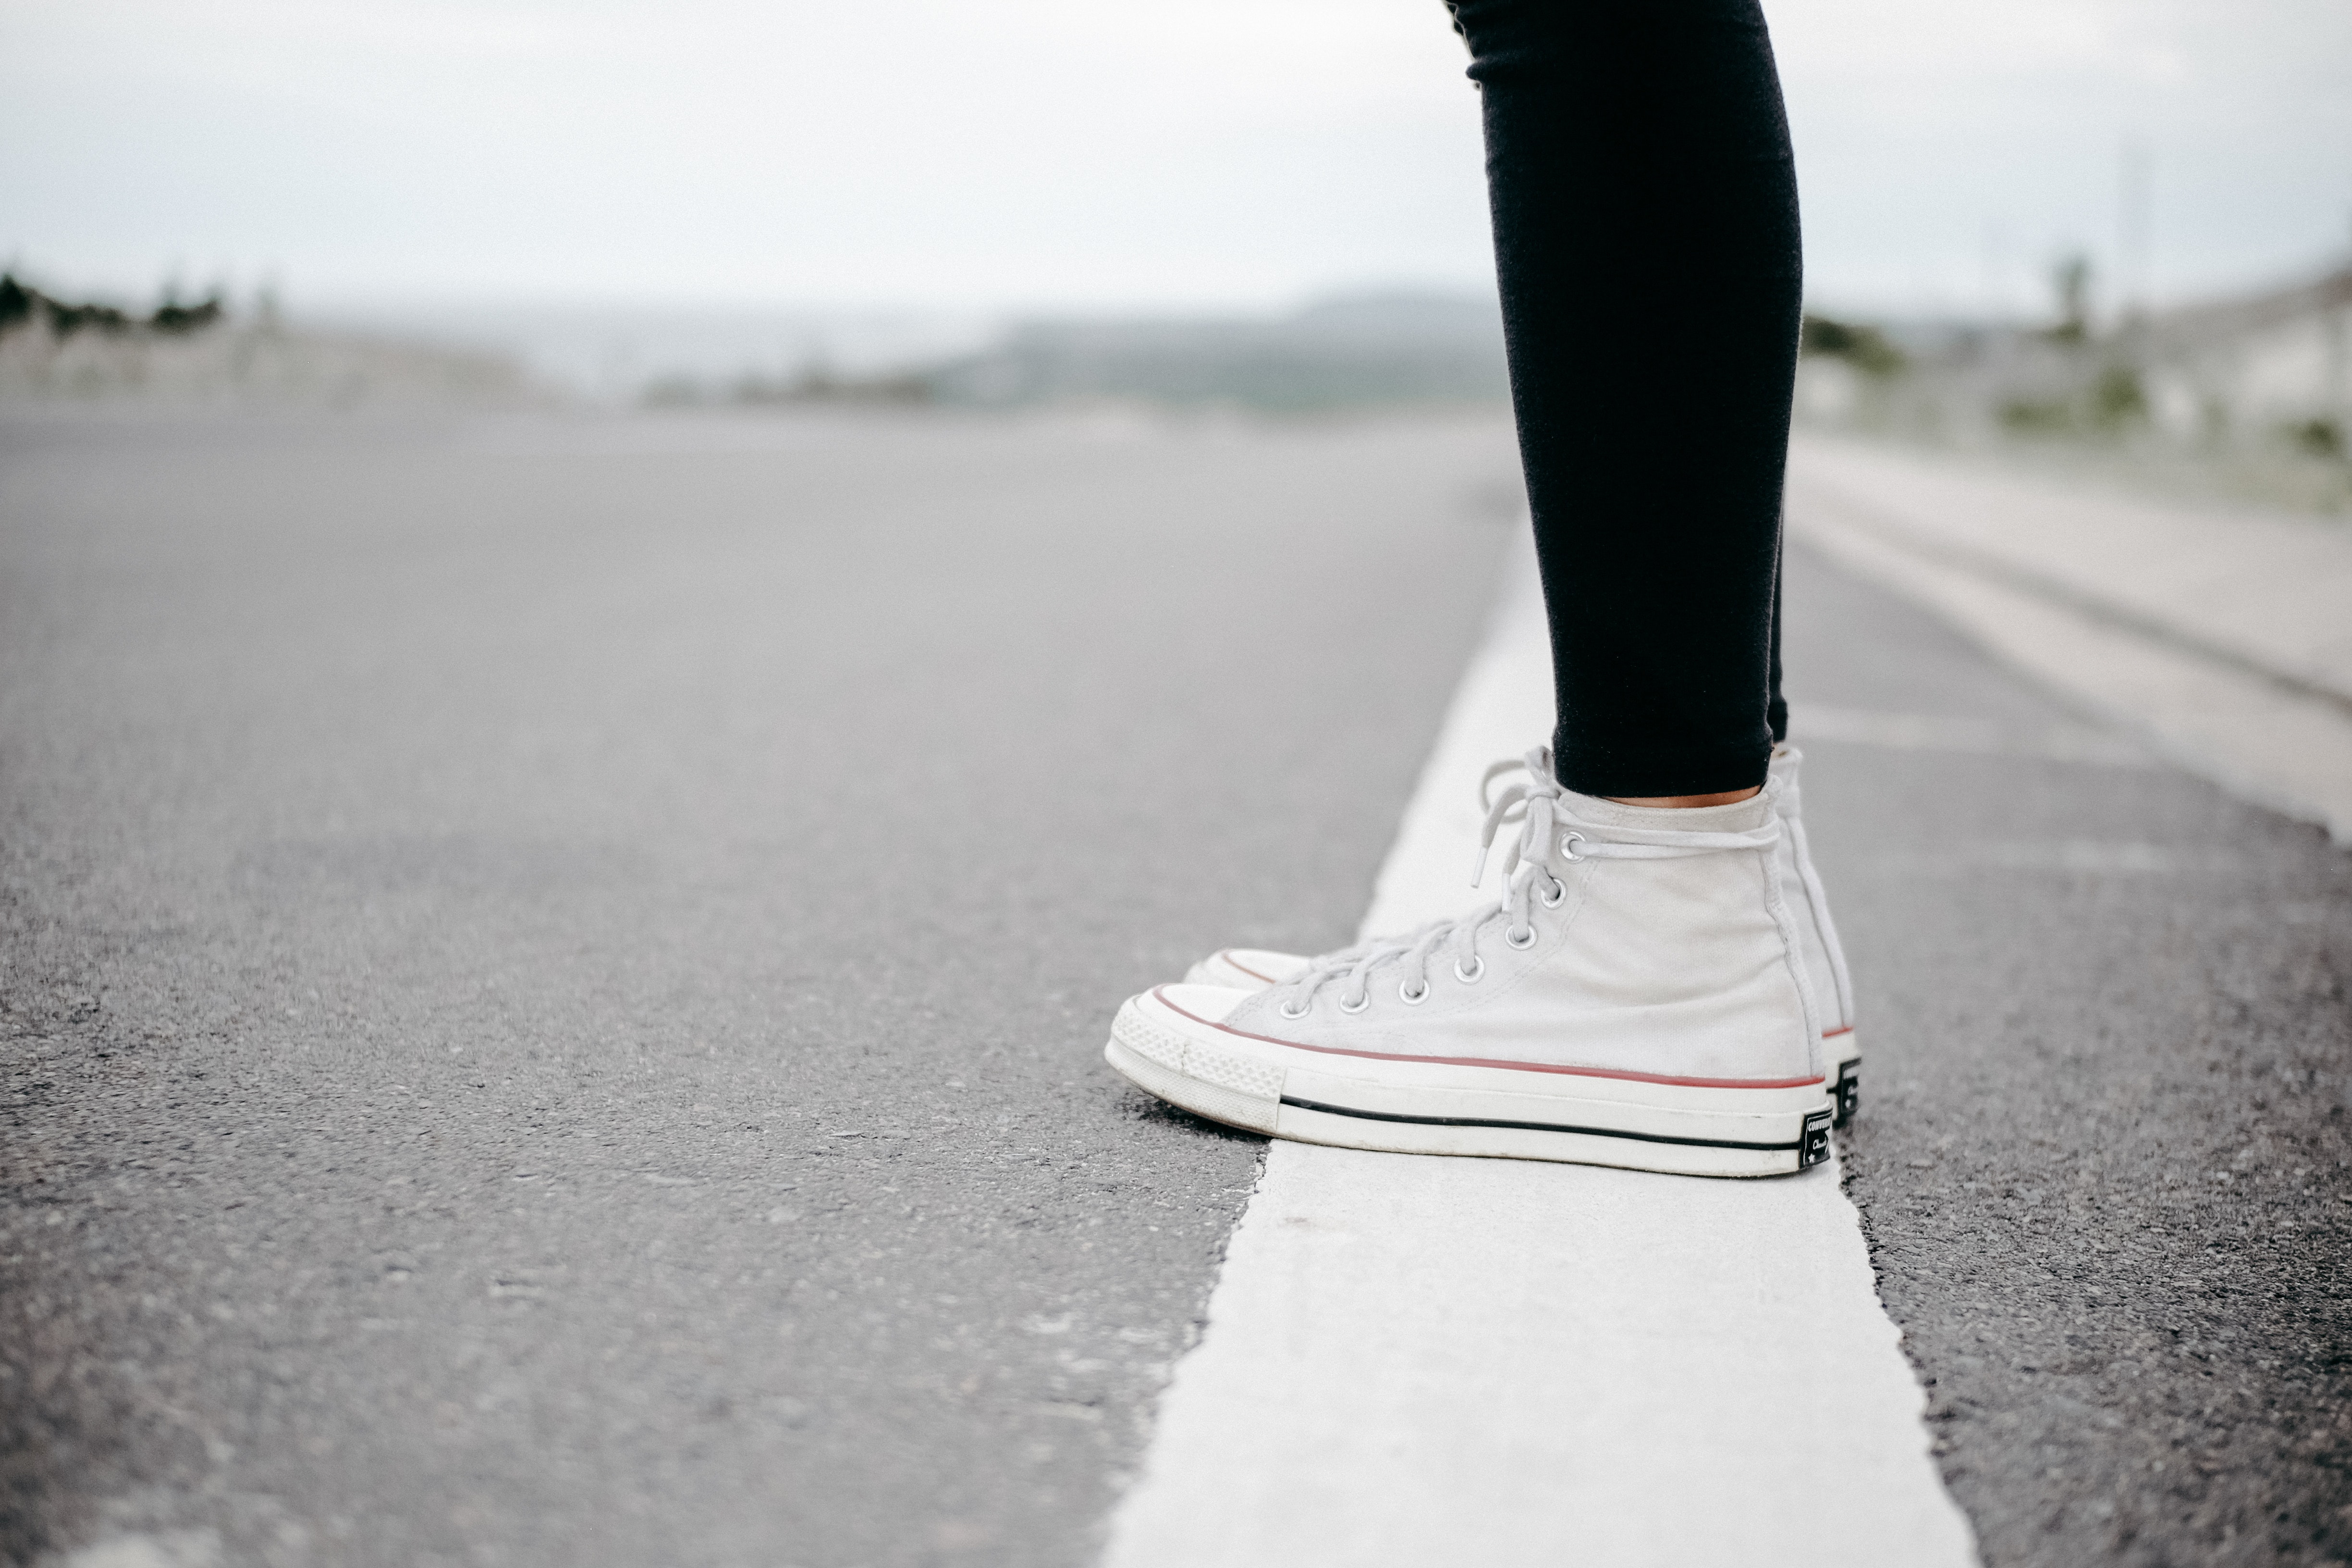
footwear, photograph, water, shoe, photography, leg, foot, sky, vacation, black and white, trousers, outdoor shoe, fun, joint